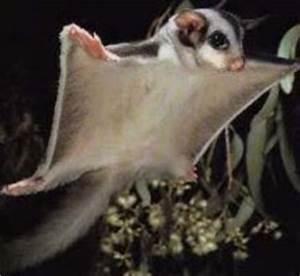
squirrel